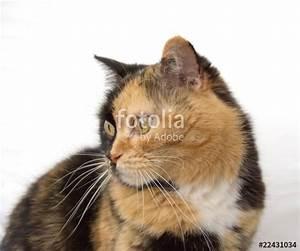
cat